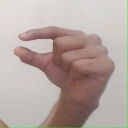
अक्षर: ग